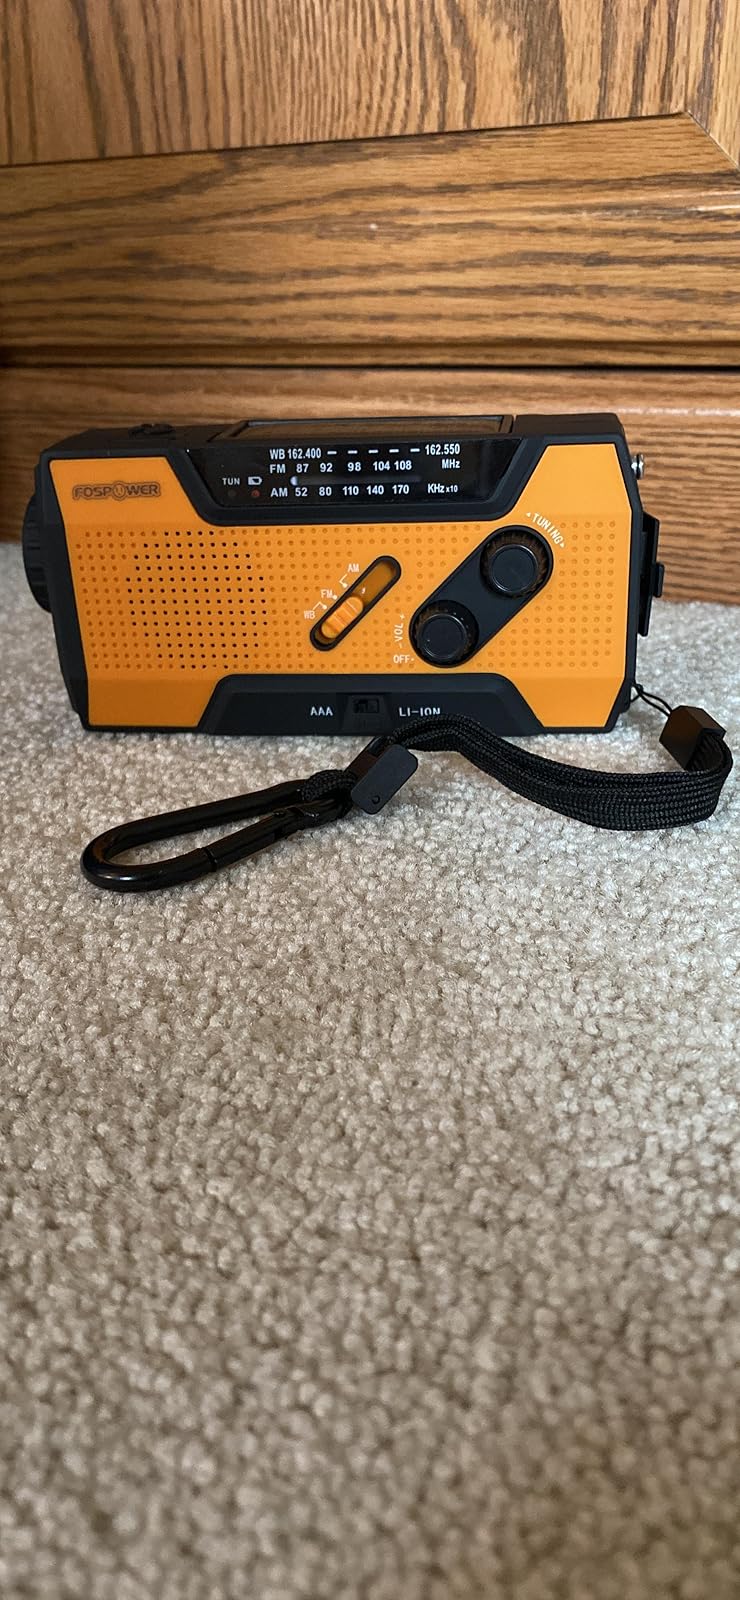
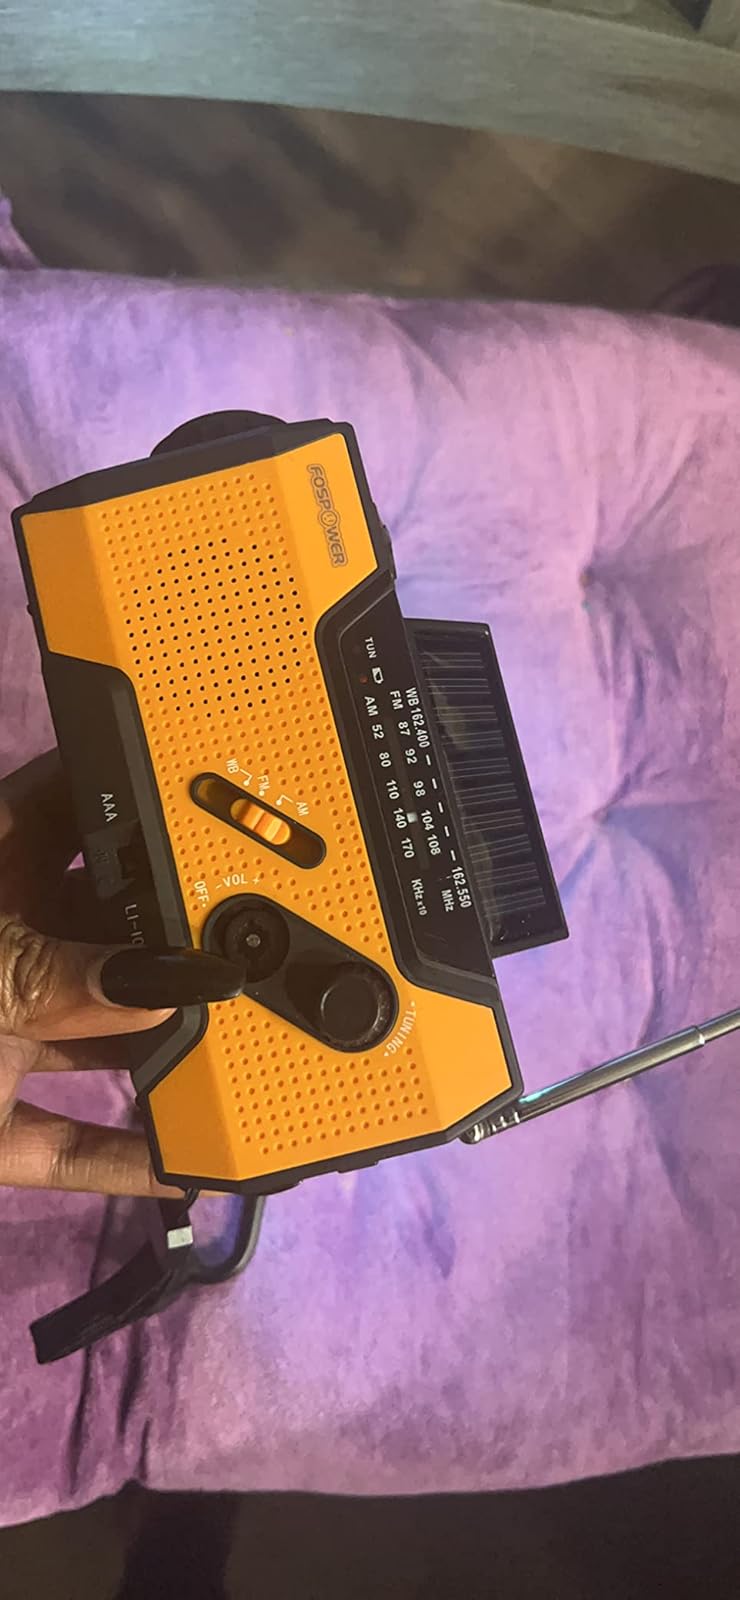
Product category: radio
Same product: yes